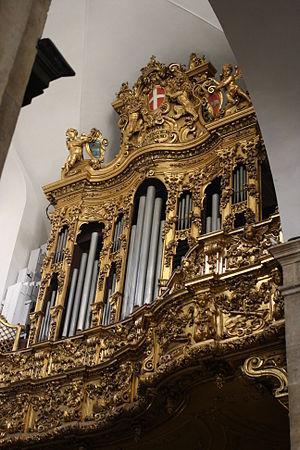
La cathédrale Saint-Jean-Baptiste de Turin est la principale église de Turin, en Italie. Elle a été également appelée église Métropolitaine de Saint-Jean de Turin.